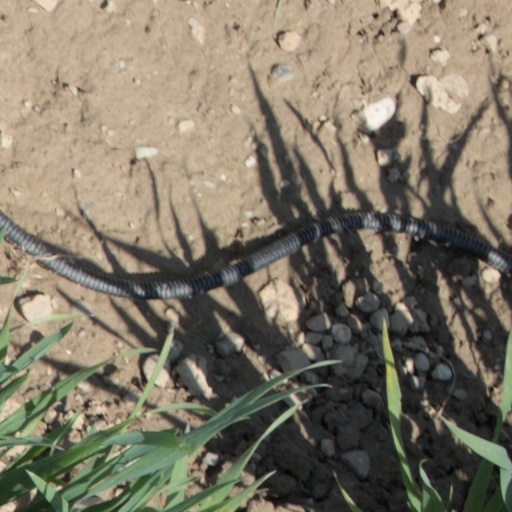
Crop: wheat